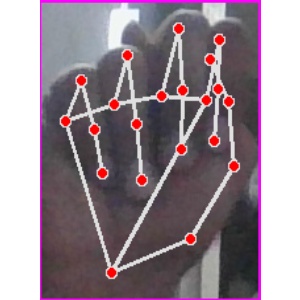
अक्षर: न